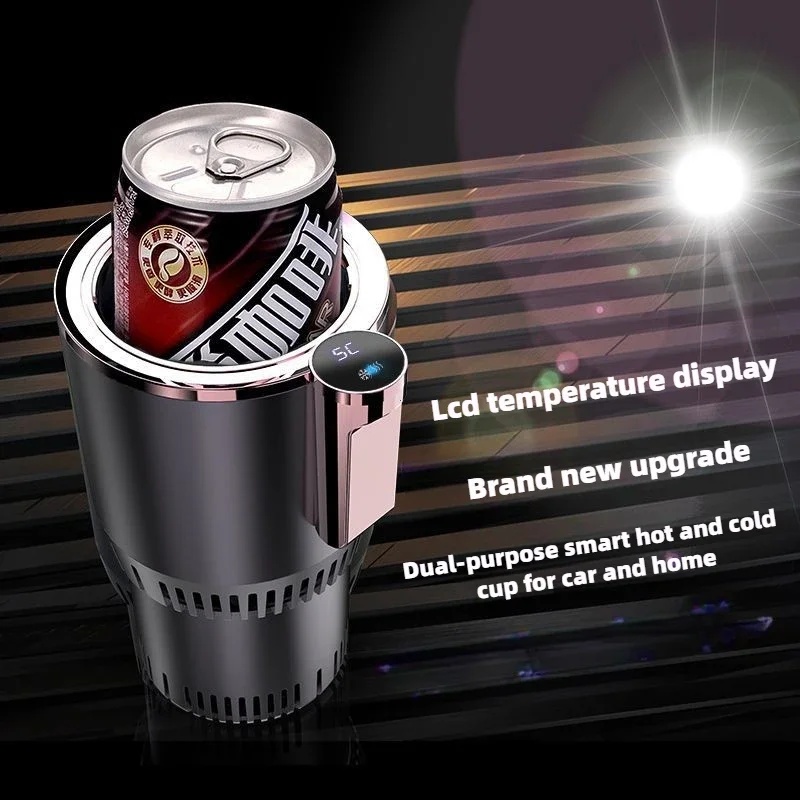
Smart Car 2-In-1 Hot And Cold Cup Drinks Holder Home Fast Refrigeration Cooling/Heating Mini Touch Screen Beverage Mug Drink Can
SPECIFICATIONS Brand Name : dawndesslo Choice : yes Hign-concerned Chemical : None Item Type : Drinks holders Origin : Mainland China semi_Choice : yes Specifications: Material: ABS plastic+aluminum Power on method: button Applicable model: universal Working voltage: DC12V Power: Heating temperature: (* The temperature of the hot and cold cup can be reached in about three minutes) About 58 ℃ -60 ℃, and the water temperature is significantly hot after 15-20 minutes. The specific heating effect is different from the temperature of the heating object and the thermal conductivity of the material Refrigeration temperature: (* The temperature of the hot and cold cup can be reached in about three minutes) -3 ℃ -5 ℃, and the water temperature has a significant cooling effect in 15-20 minutes. The specific refrigeration effect is different from the temperature and material conductivity of the refrigeration object Working environment temperature: temperature range -20 ℃~60 ℃ Power supply nature: DC12V input Silence index:<40dB Product size: 105 * 94 * 165mm Function operation: Press the cooling button to turn on the blue light, start cooling, and then press the shutdown button. Press the heating button to turn on the red light, start heating, and then press to turn off. Package Includes: 1*Car Cup Holder 1*12V car charger 1*base
Brand: Icool Fans
Category: Home & Garden > Kitchen & Dining > Barware > Beverage Tubs & Chillers